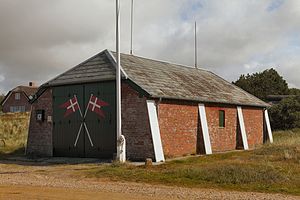
Nymindegab Redningsstation
Nymindegab redningsstation - nu museum
Nymindegab Redningsstation er i dag et museum, der drives sammen med Nymindegab Museum. Begge hører under Varde Museum.